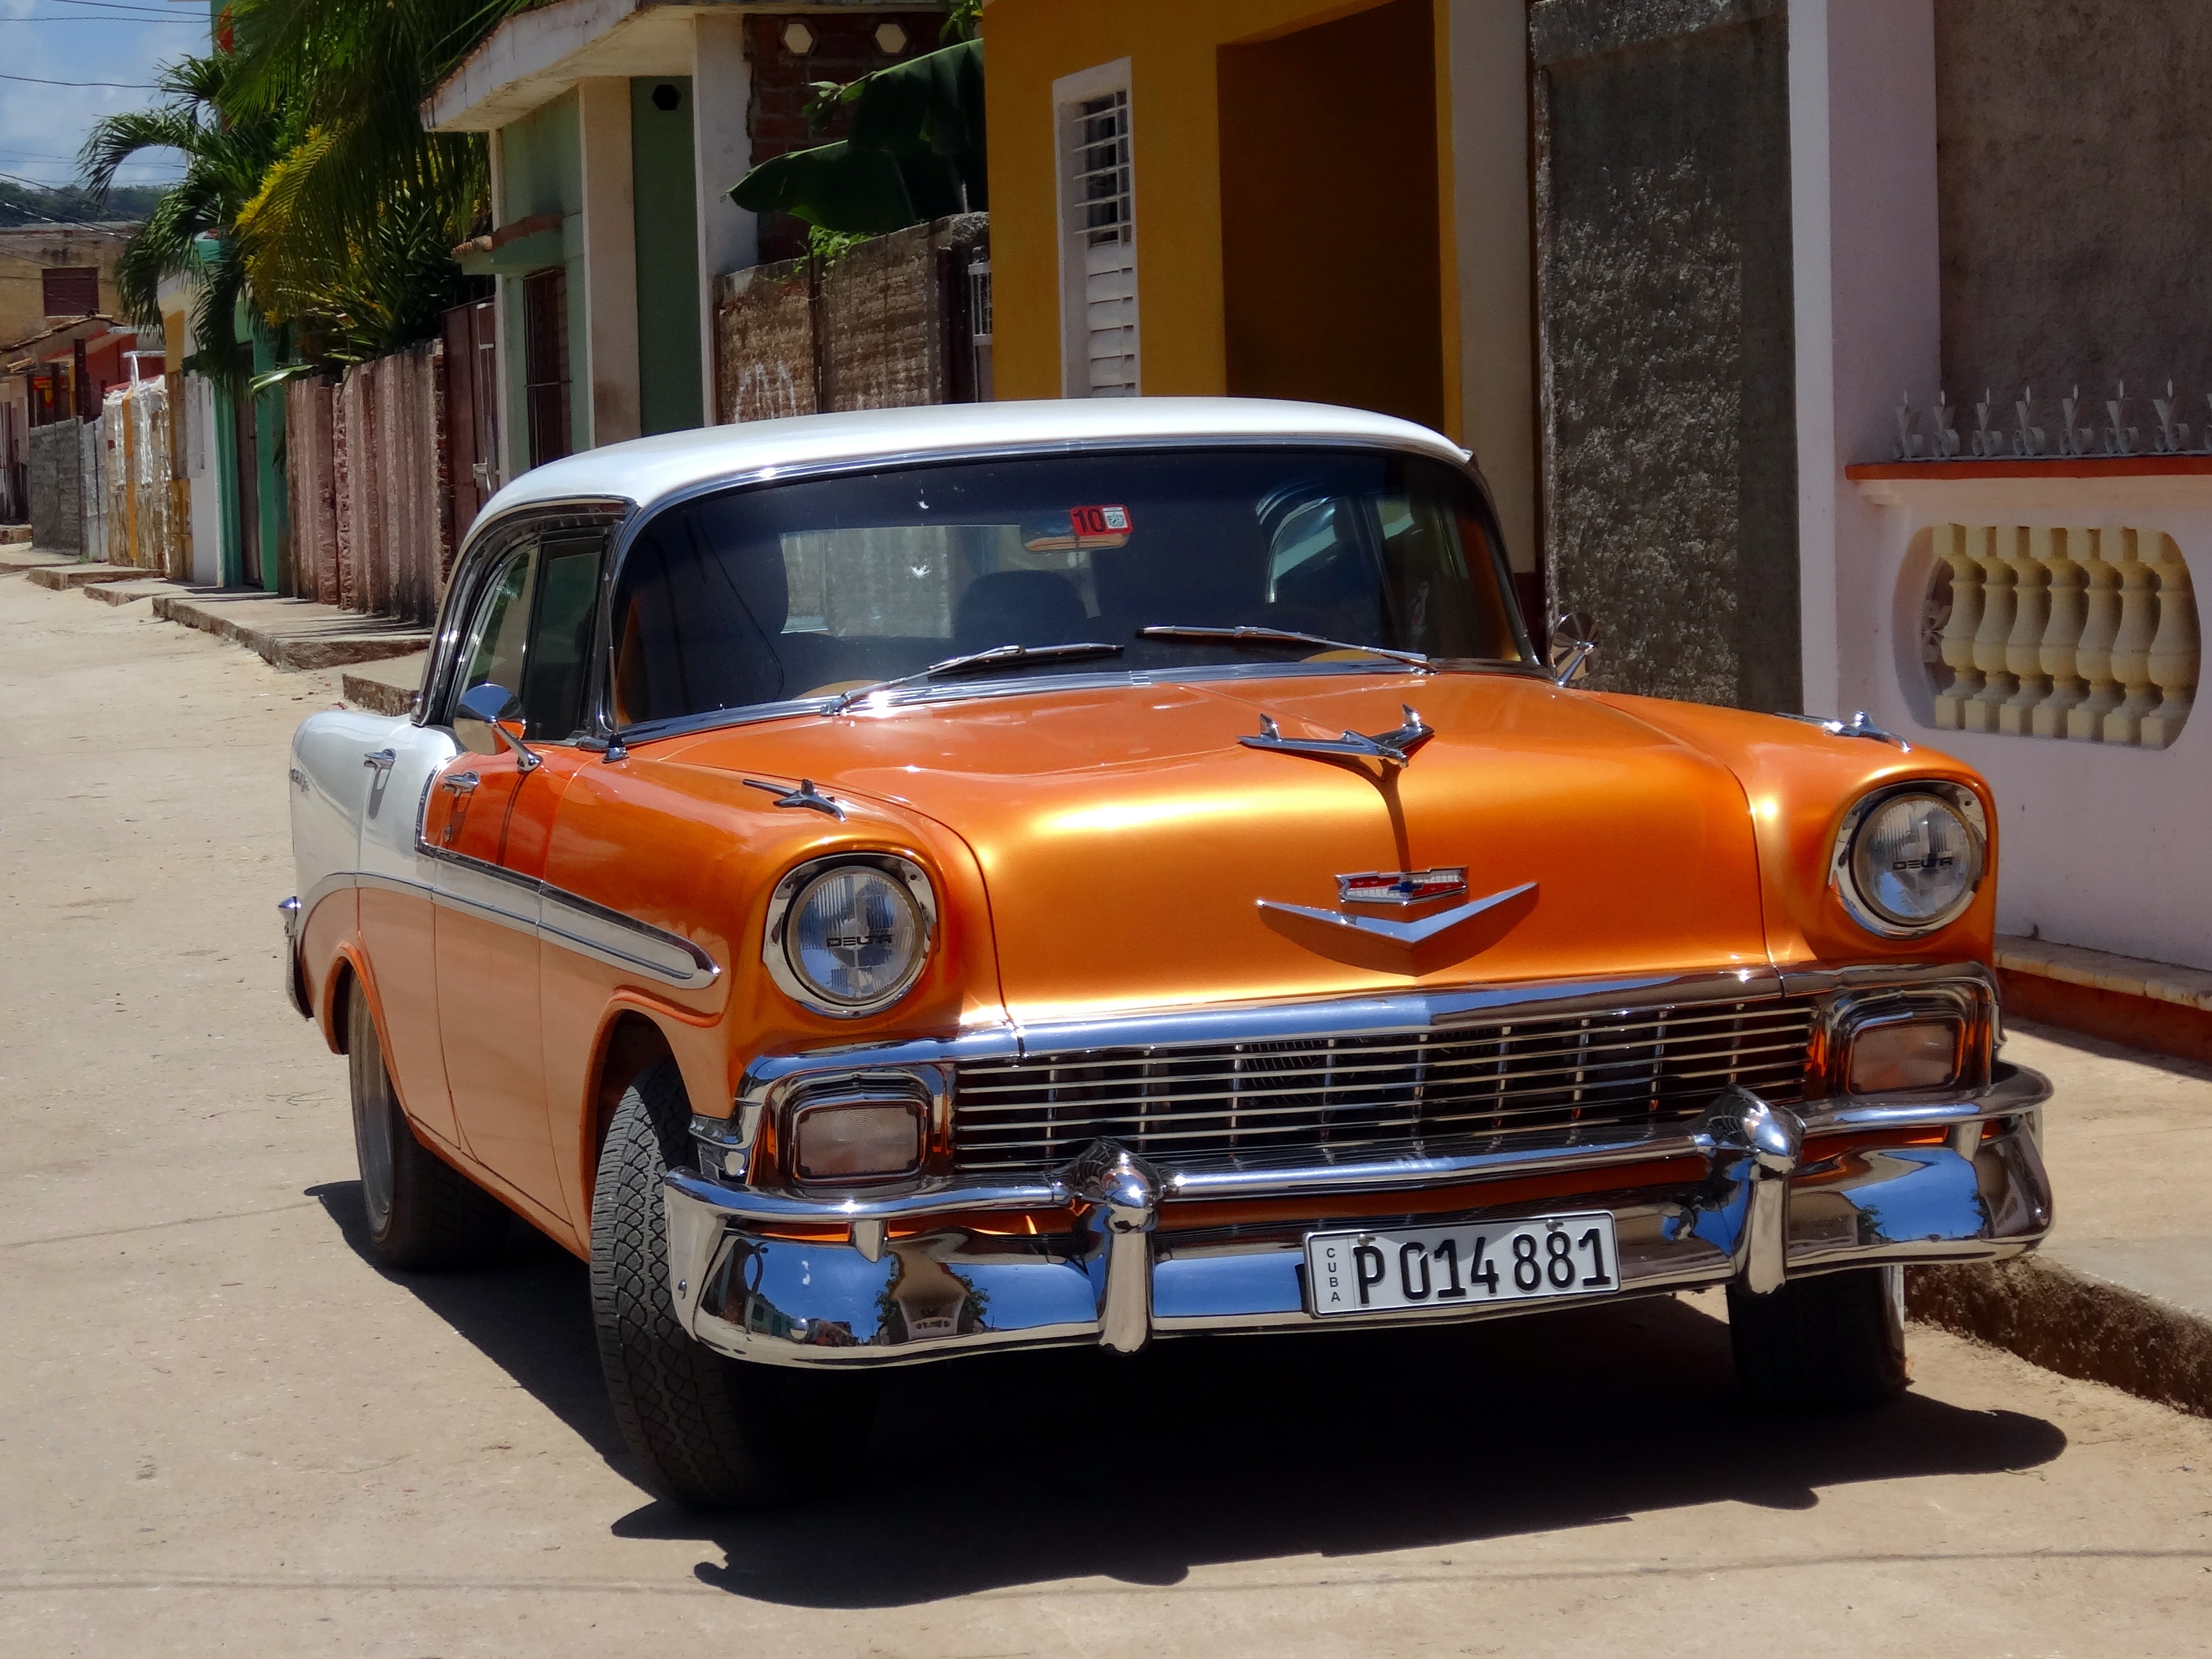
car, retro, orange, vehicle, vintage car, cuba, sedan, chevrolet, convertible, antique car, land vehicle, automobile make, automotive exterior, compact car, luxury vehicle, chevrolet bel air